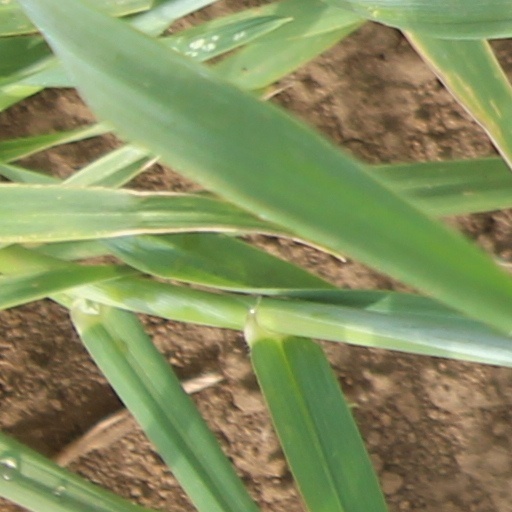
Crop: wheat